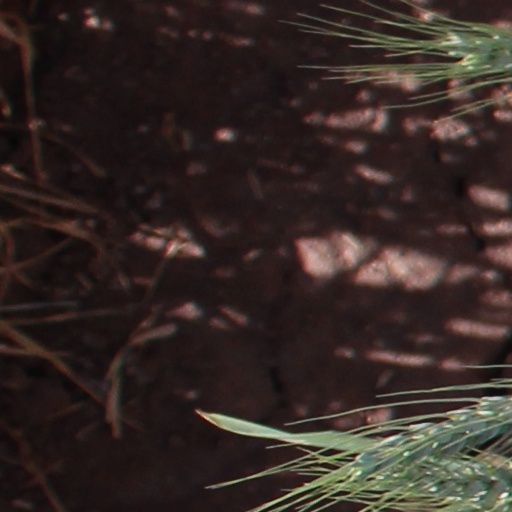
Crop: wheat